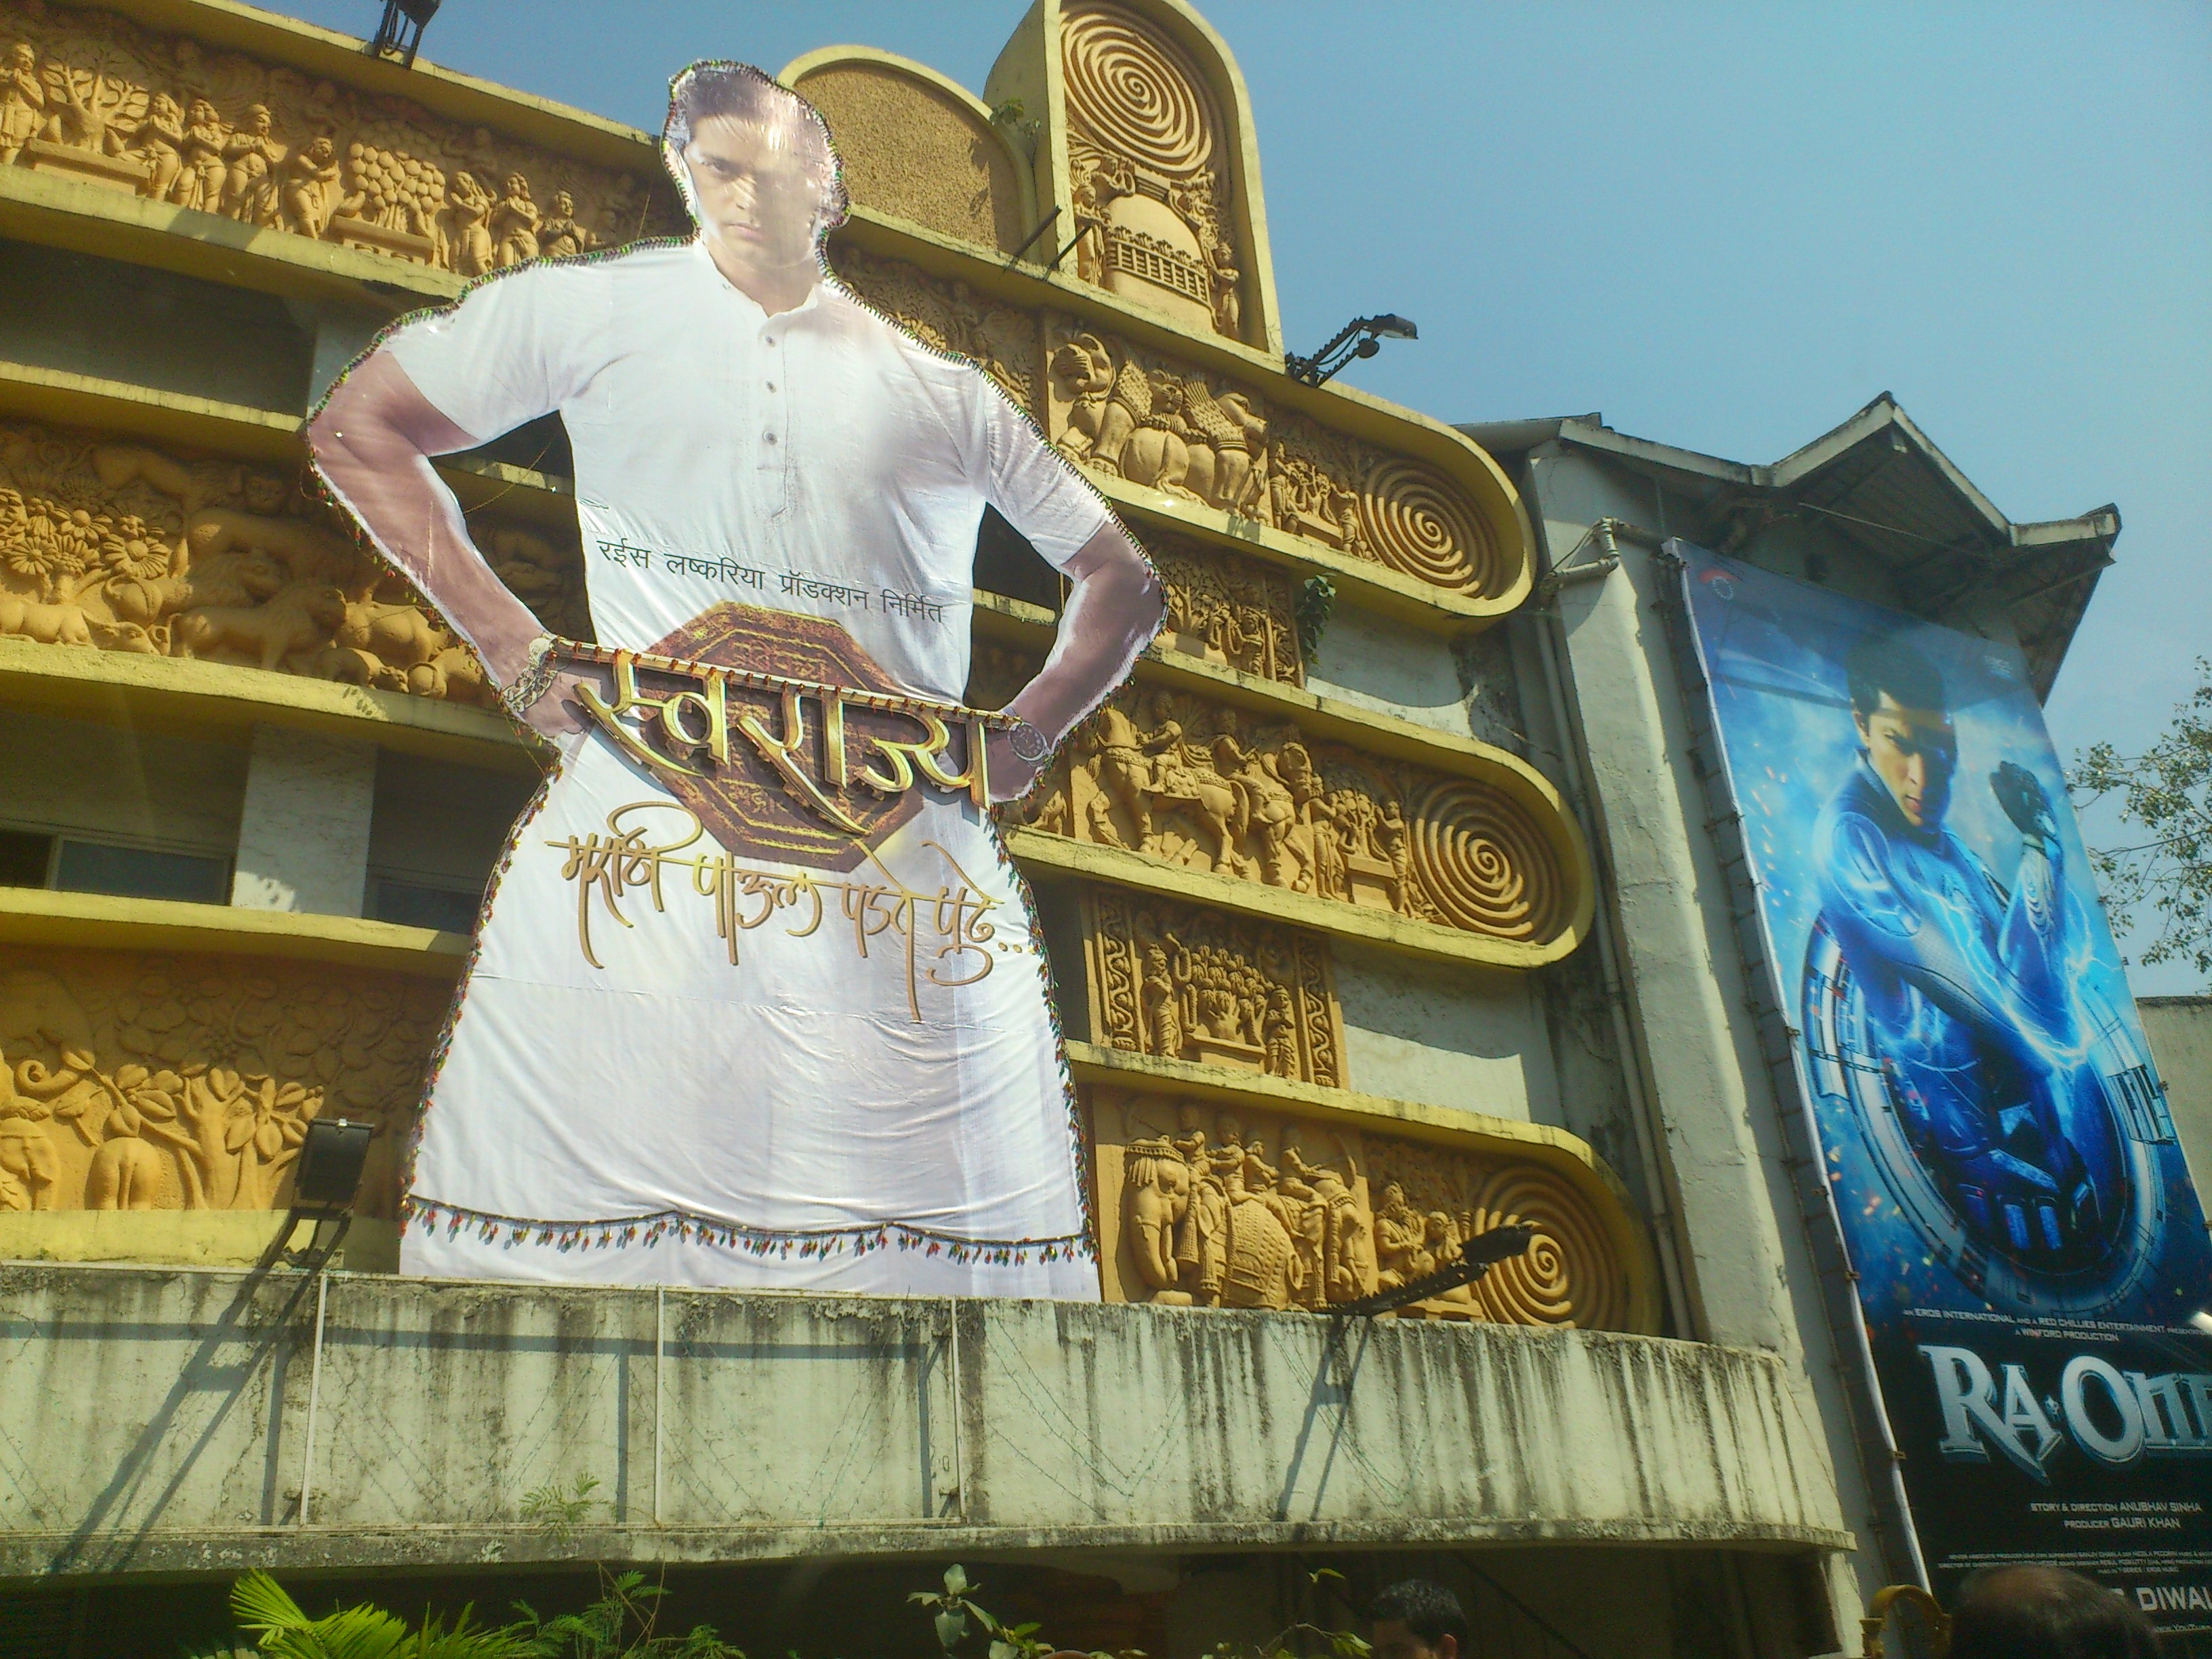
film, advertising, monument, statue, religion, temple, cinema, india, mumbai, bombay, bollywood, movie posters